Daniel Mengden

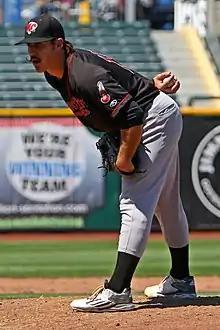
Mengden with the Nashville Sounds in 2016

In 2016, Mengden began the season with the Double-A Midland RockHounds, but was promoted to the Triple-A Nashville Sounds on May 1. With Nashville, he had a 3–1 record with a 1.39 ERA in seven starts. On June 11, 2016, he made his MLB debut, against the Cincinnati Reds. He won his first MLB game in the Battle of the Bay against the San Francisco Giants on June 27.